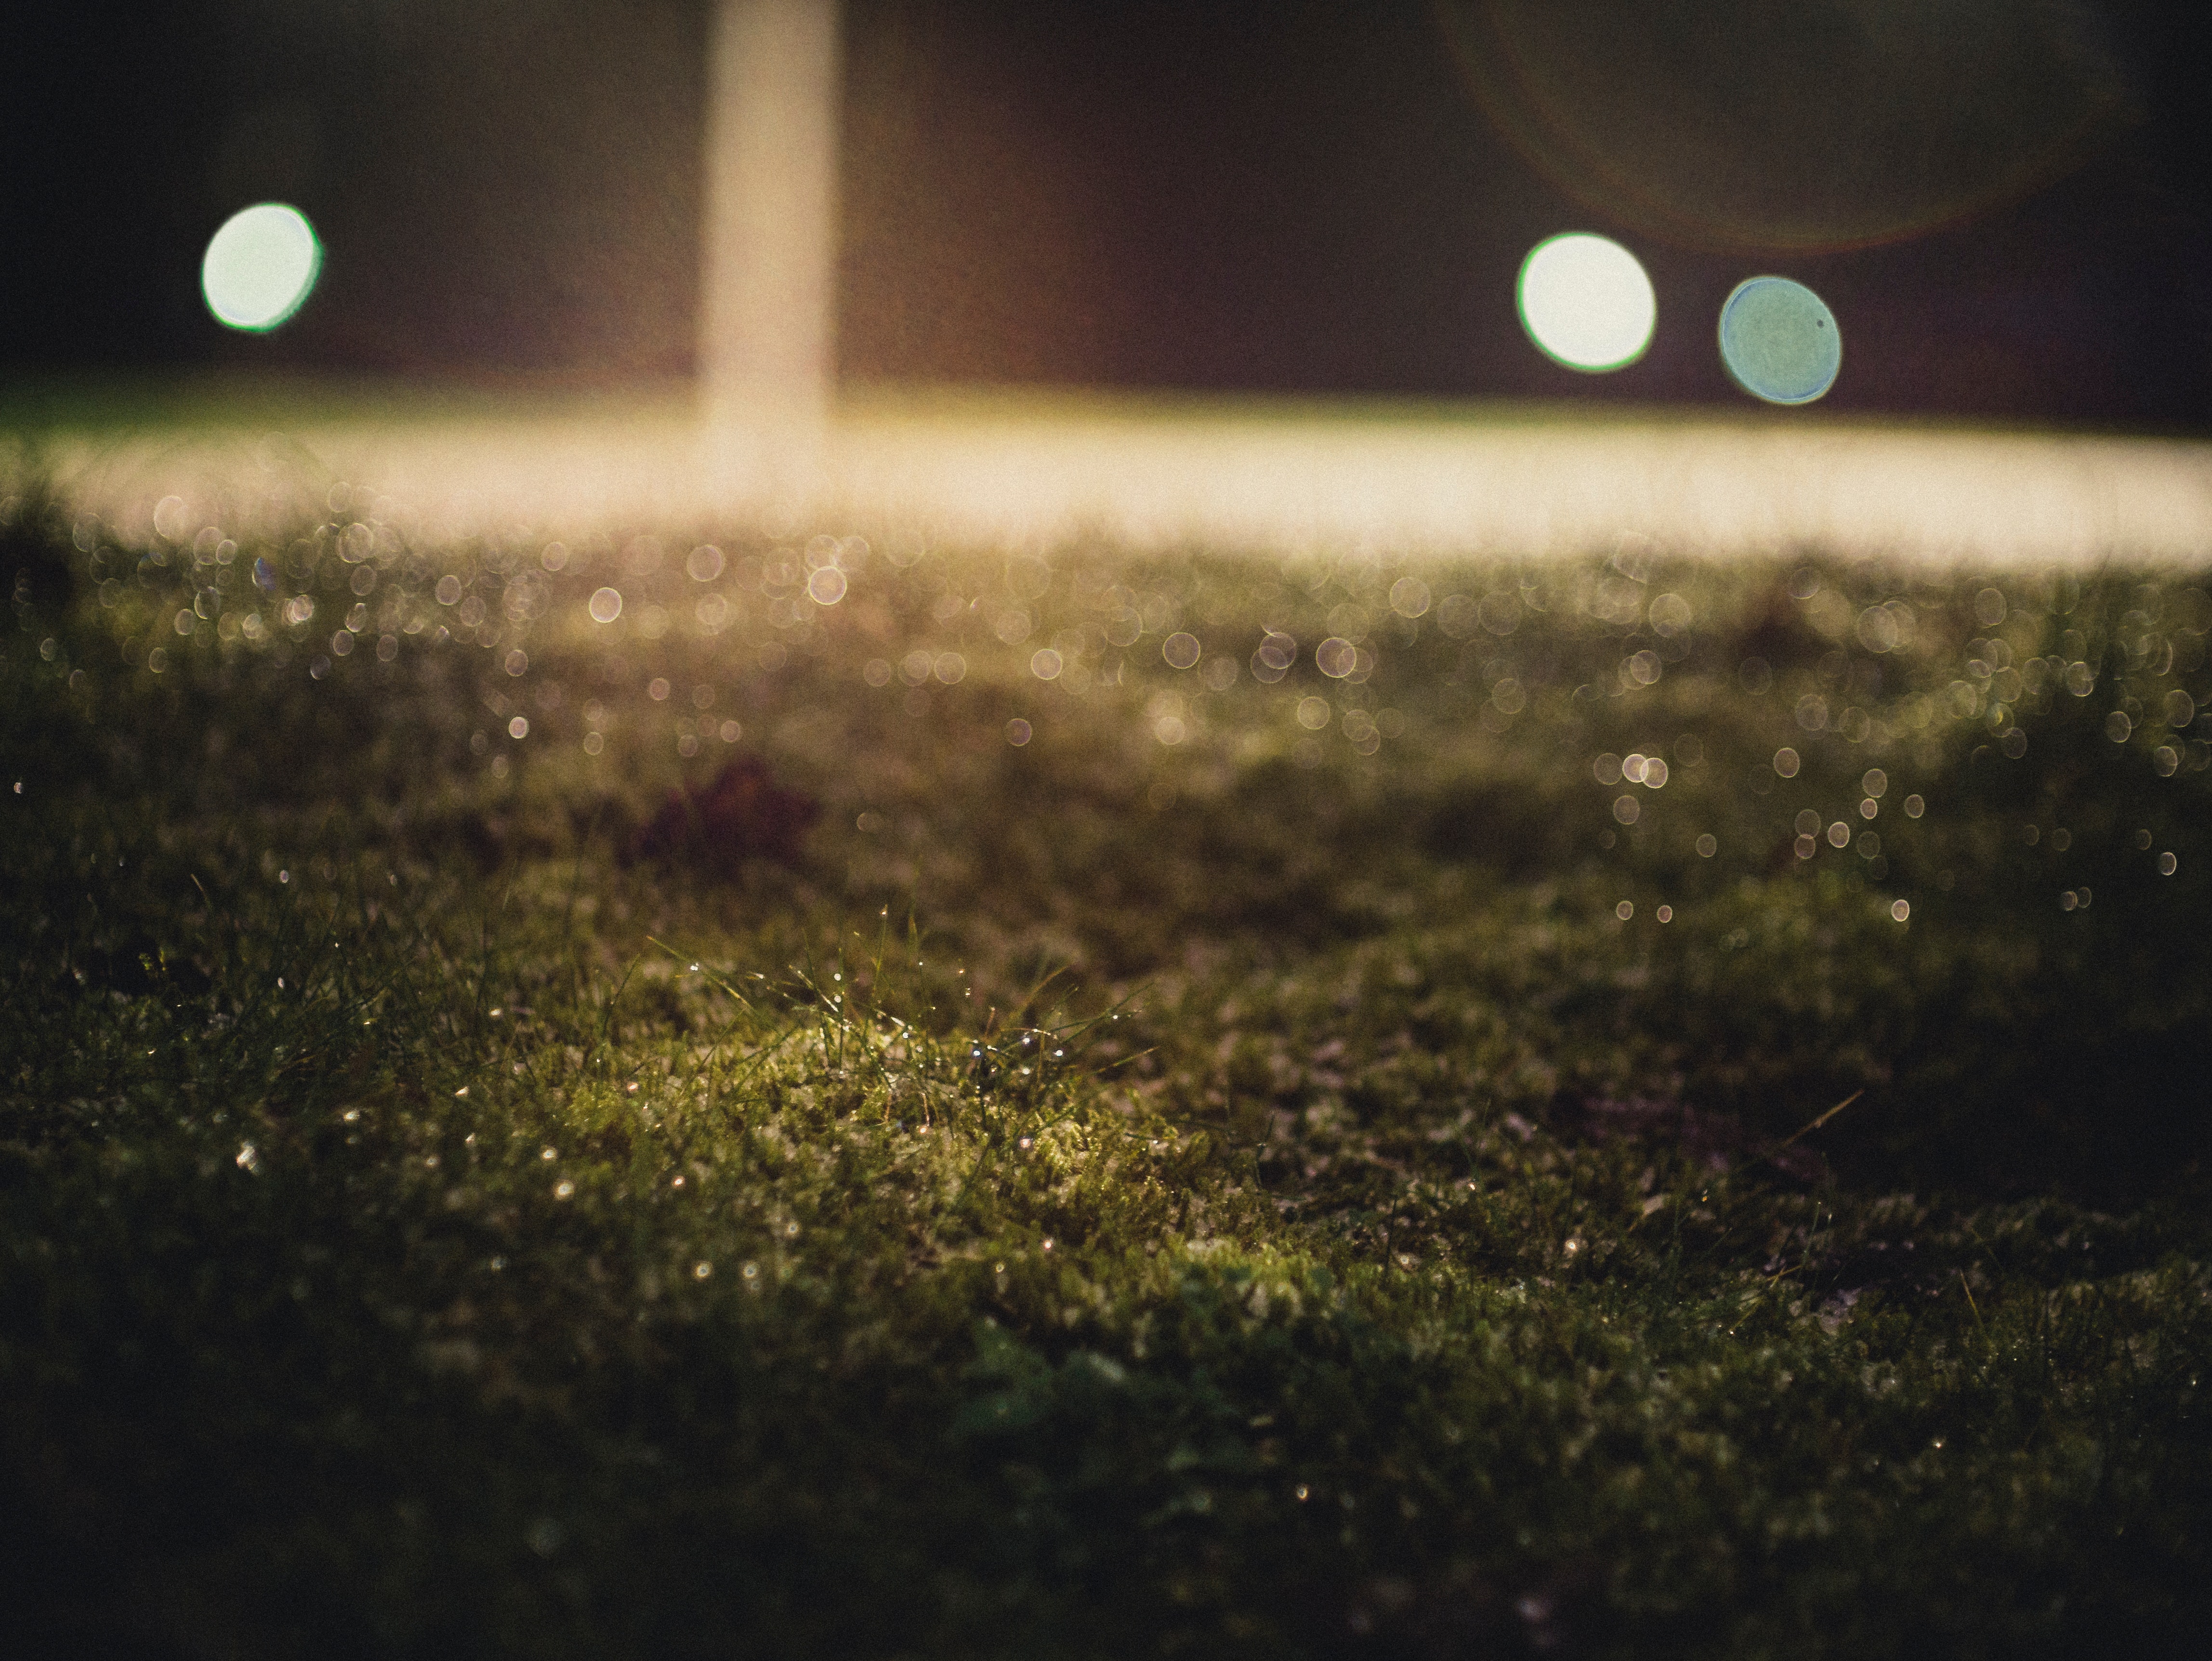
sky, green, light, night, water, lighting, atmospheric phenomenon, atmosphere, grass, cloud, sunlight, lens flare, tree, darkness, street light, photography, automotive lighting, landscape, space, Tints and shades, midnight